Religion in Ghana

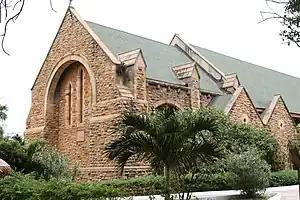
Holy Trinity Anglican Cathedral in the capital Accra

Christianity is the largest religion in Ghana, with 71.3% of the population belonging to various Christian denominations as of 2021 census. Islam is practised by 19.9% of the total population. According to a report by the Pew Research, 51% of Muslims are followers of Sunni Islam, while approximately 16% belong to the Ahmadiyya movement and around 8% identify with Shia Islam, while the remainder are non-denominational Muslims. Traditional religions such as the Akan Traditional Religion and Dagbon Traditional Religion are indigenous. Islam was the first Abrahamic religion to be introduced in the country between the tenth and 15th centuries, by Muslim traders. Later, Christianity was introduced via contact with the European missionaries. Christianity is mainly in the country's south while Islam is based in the north. Islam gained widespread acceptance in northern Ghana after Yaa Naa Zanjina accepted the faith in the 17th century.